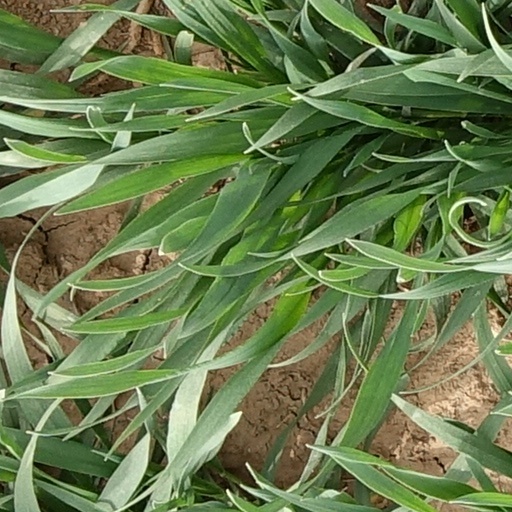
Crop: wheat